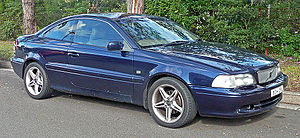
Volvo C70 / C70 (type N, 1997−2005)
Volvo C70 Coupé (1997−2002)
Volvo C70 var en coupé og cabriolet fra Volvo Cars.